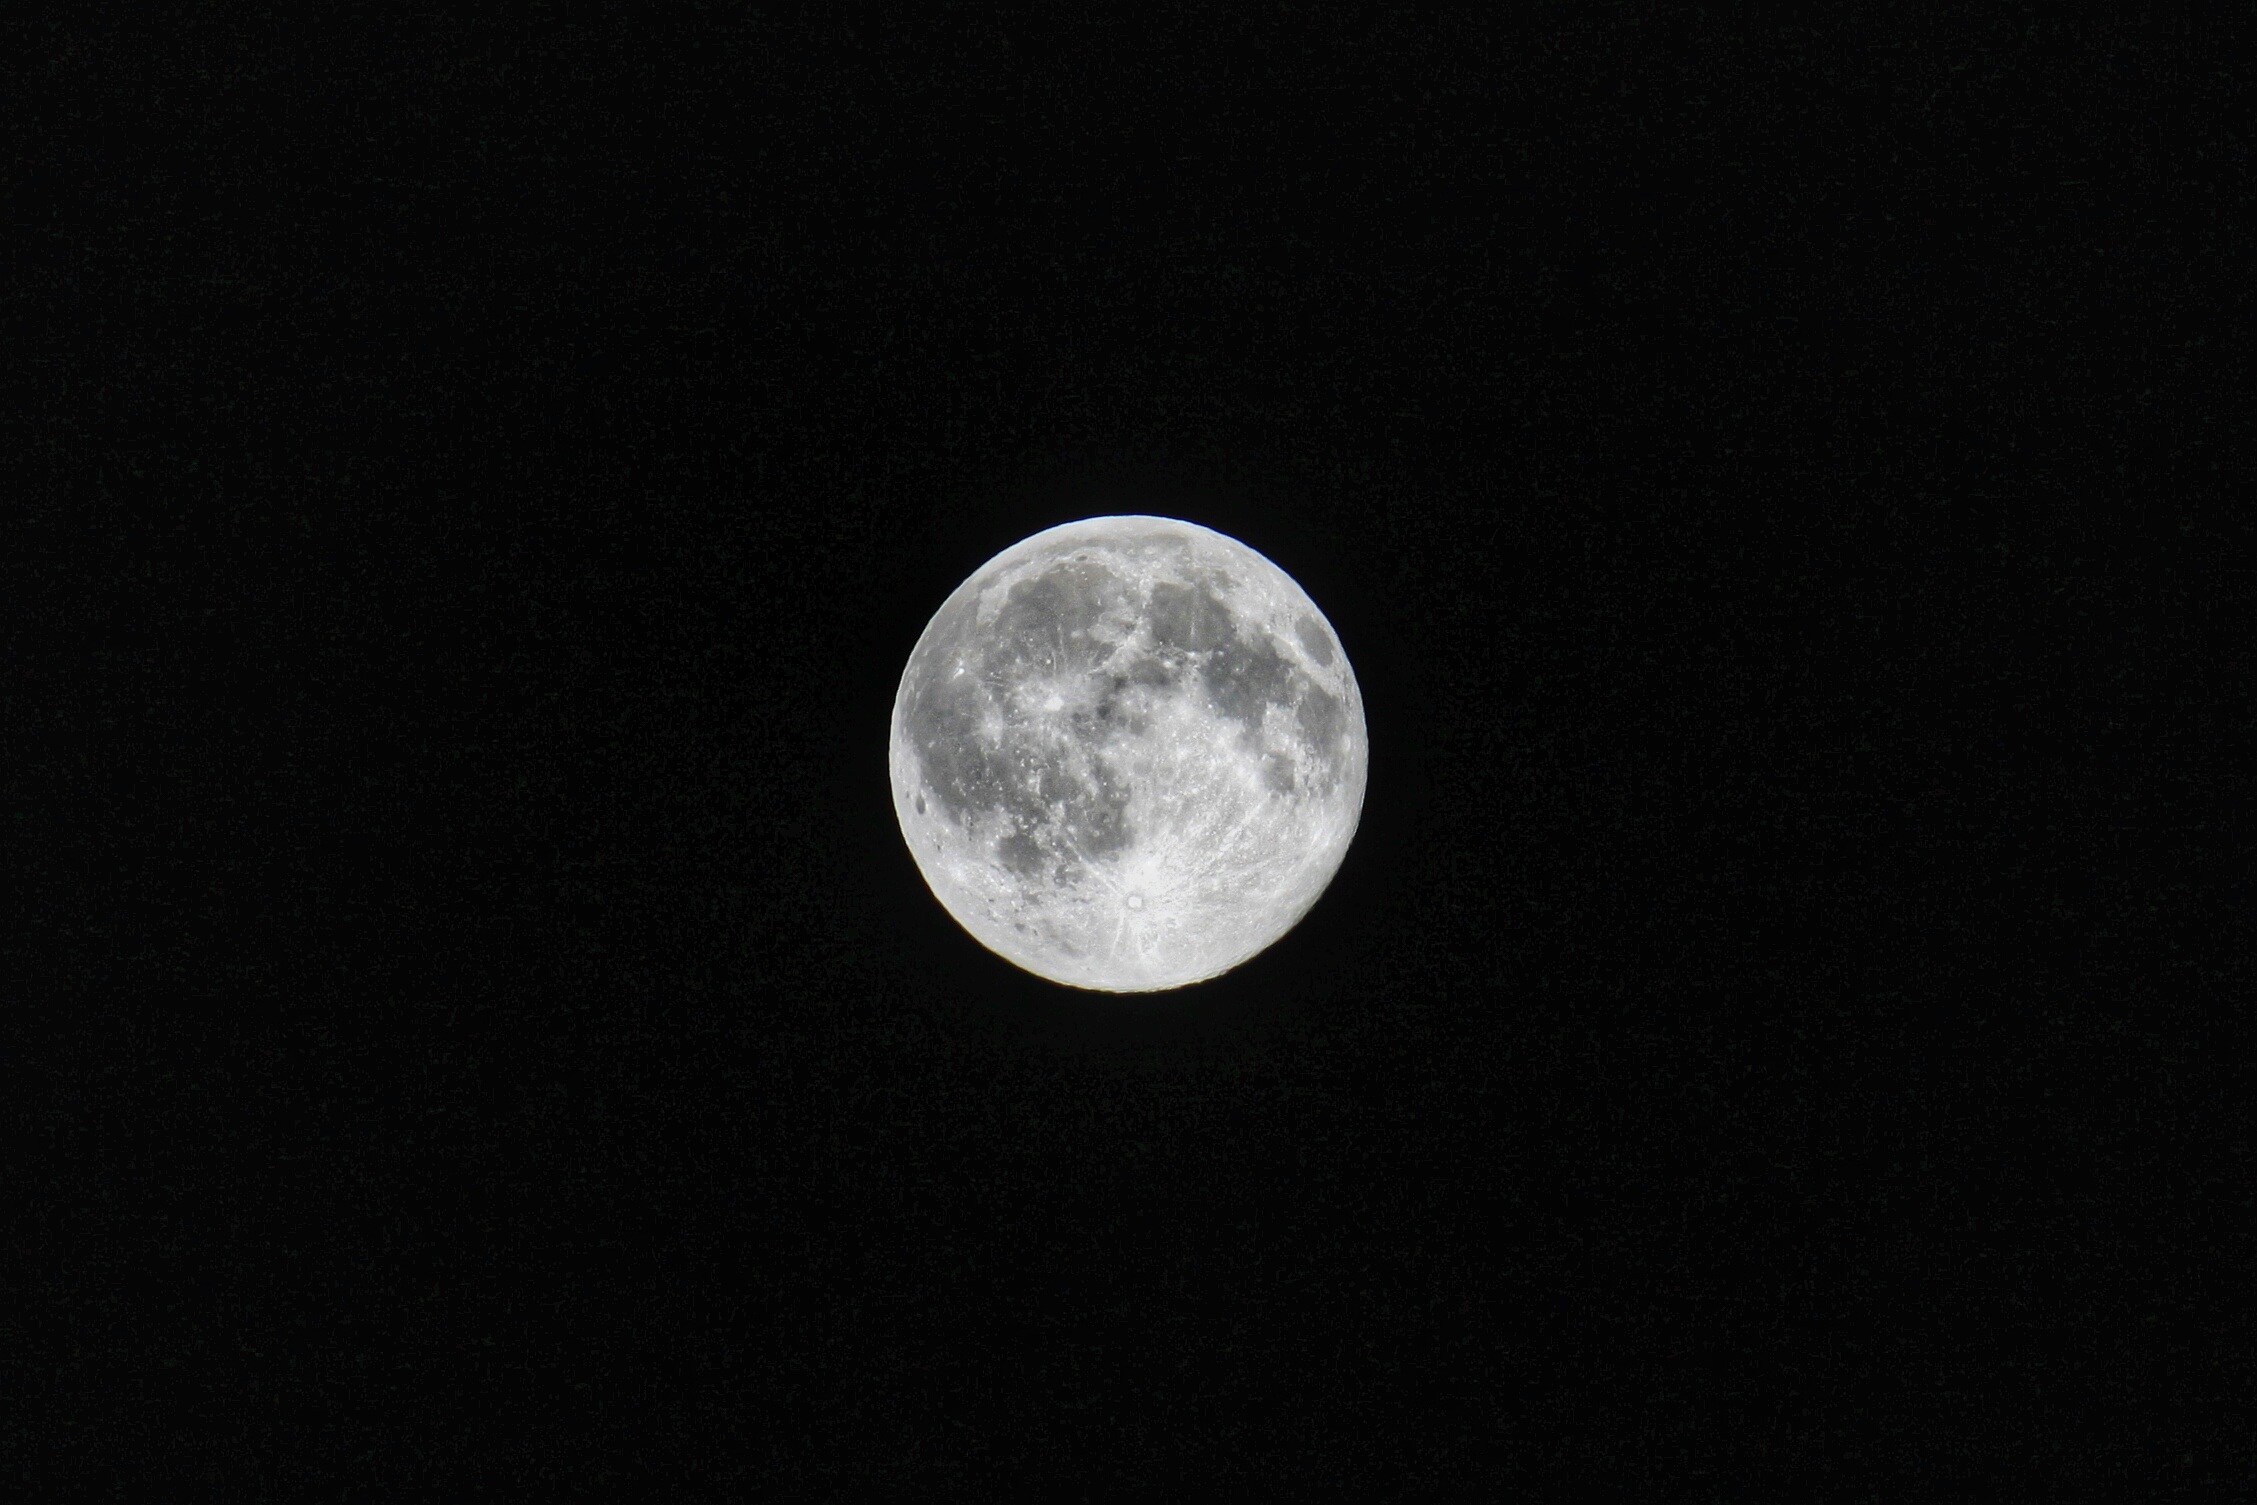
nature, horizon, black and white, sky, night, cosmos, atmosphere, dark, space, black, galaxy, night sky, moon, full moon, moonlight, circle, full, astronomy, night sky stars, astronomical object, celestial event